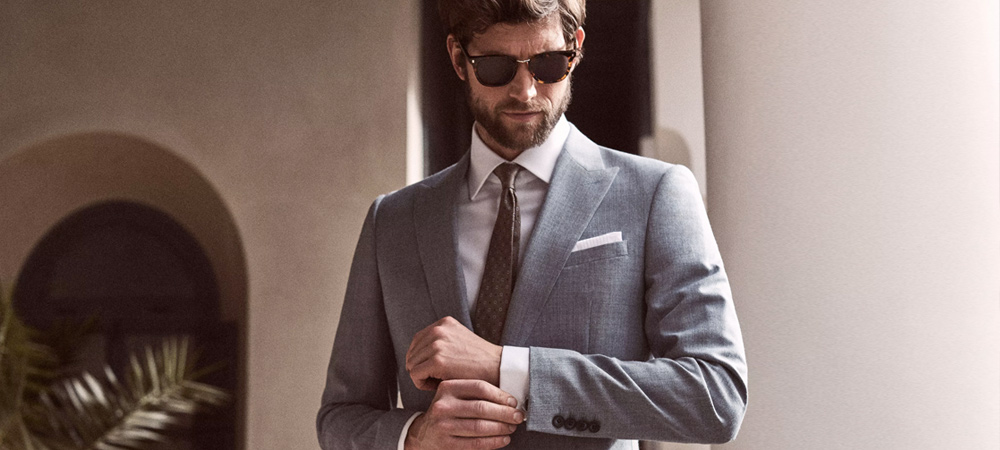
Gender: men